Barred owl

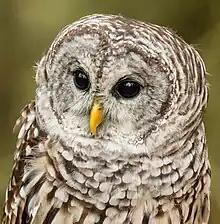
Close-up, Ontario

The barred owl is considered somewhat subdued and drab in coloration compared to the sometimes rich coloring of other sympatric owls. Overall, this owl is greyish-brown or brown. The brownish color extends from the head to the back. Barred owls are scalloped with white bars on the mantle and the back, bearing as well some whitish spotting on the wing coverts. The underside has a pale creamy gray-brown base color (ranging into dirty white in the palest individuals) overlaid about the throat and upper chest with horizontal, slightly crescent-shaped barring (hence its common name), while the belly is boldly streaked in a vertical pattern. The streaking is usually blackish, dusky brown, or sometimes rufescent- (reddish-) brown. The head is fairly large (although not especially so for a species in "Strix") and rounded with no ear tufts. The facial disc is pale grayish-brown with darker yet subtle concentric lines. The bill is pale straw-yellow (occasionally showing a mild greenish tint) while the cere (a bare structure at the base of the beak) is "horn-colored". Its eyes are a dark brown color; the eyes may appear intensely black in the field and, although large, are fairly closely set.